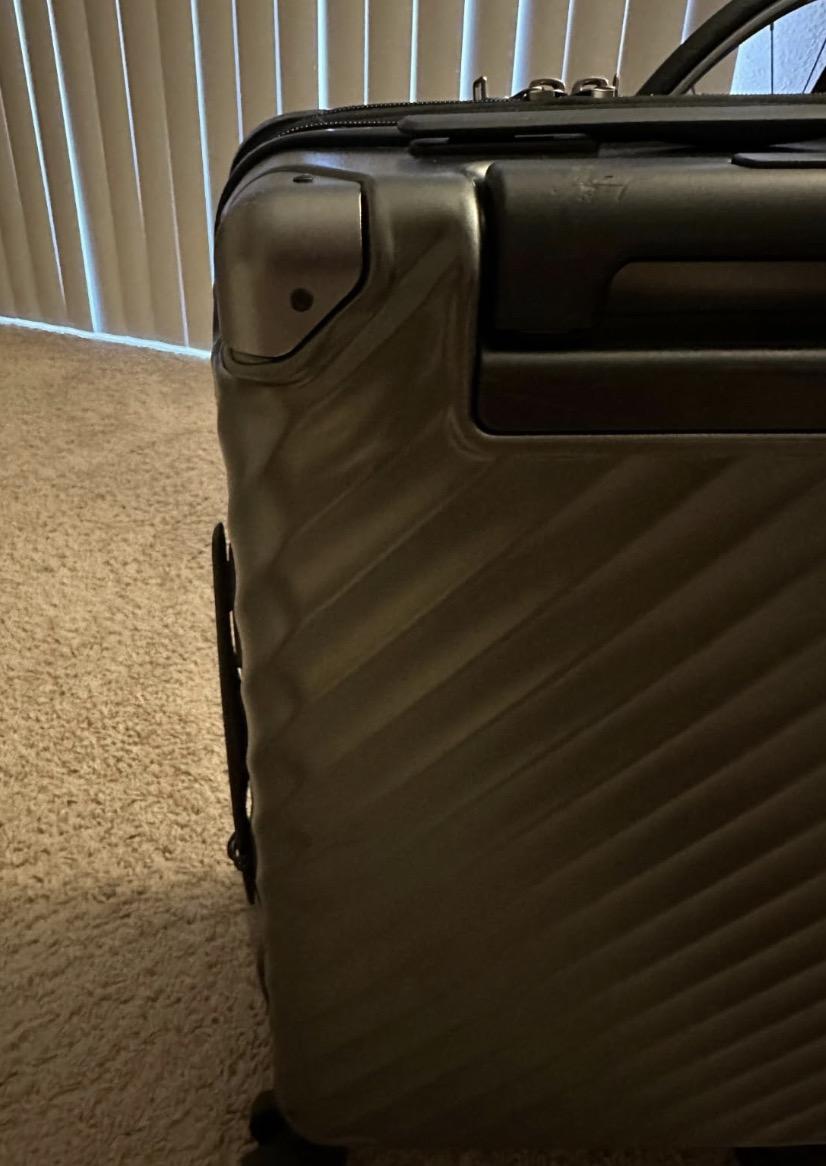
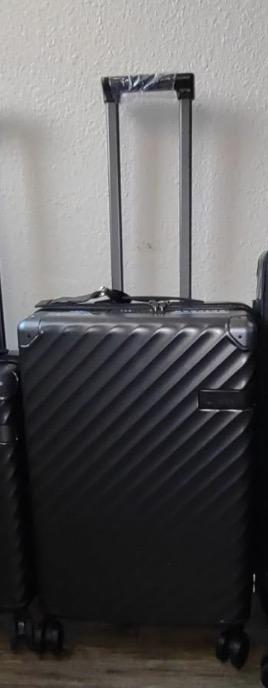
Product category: misc
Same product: yes